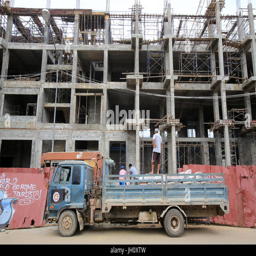
construction site of a building for tourists .